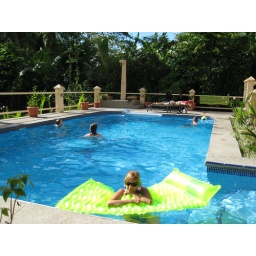
Candie in the pool at the beach house